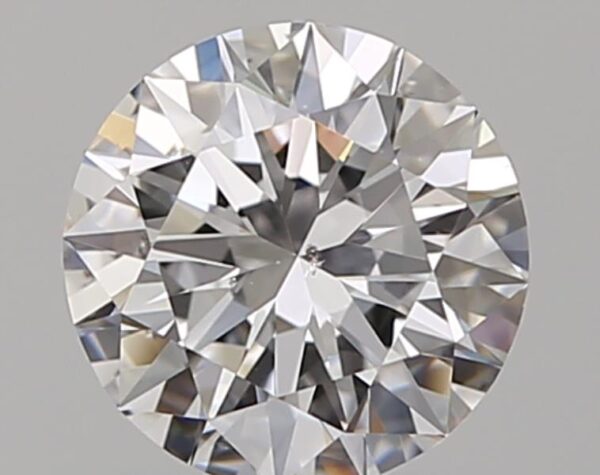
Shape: round
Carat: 0.9
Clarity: SI1
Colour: E
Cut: EX
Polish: EX
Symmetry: EX
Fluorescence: N
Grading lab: GIA
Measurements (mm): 6.24 x 6.28 x 3.81